New Jersey in the American Revolution

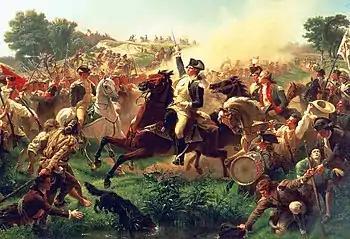
"Washington Rallying the Troops at Monmouth", a portrait by Emanuel Leutze

On January 3, 1777, the Continental Army commanded by Washington defeated the British army under Cornwallis at the Battle of Princeton. The initial contact at Princeton was between General Hugh Mercer's advance corp moving toward the Stoney Brook along Quaker Bridge road, against British Col. Charles Mawhood, who was leading most of the 55th regiment and other additional troops toward Trenton. As Mawhood crossed the Stoney Brook, both sides spotted the other. Both sides moved to a nearby hill above the Princeton Road (now US 206). Mawhood opened fire as the Americans came over the ridge, and followed with a bayonet charge. Mercer's men, armed mostly with rifles, were driven off, and Mercer was wounded by bayonets (he died several days later). More American militia moved up to support Mercer, while another column led by General Sullivan moved on the town from the south.